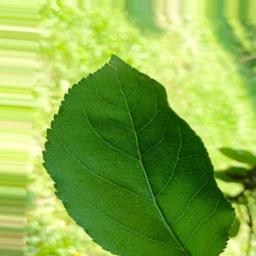
Label: Healthy